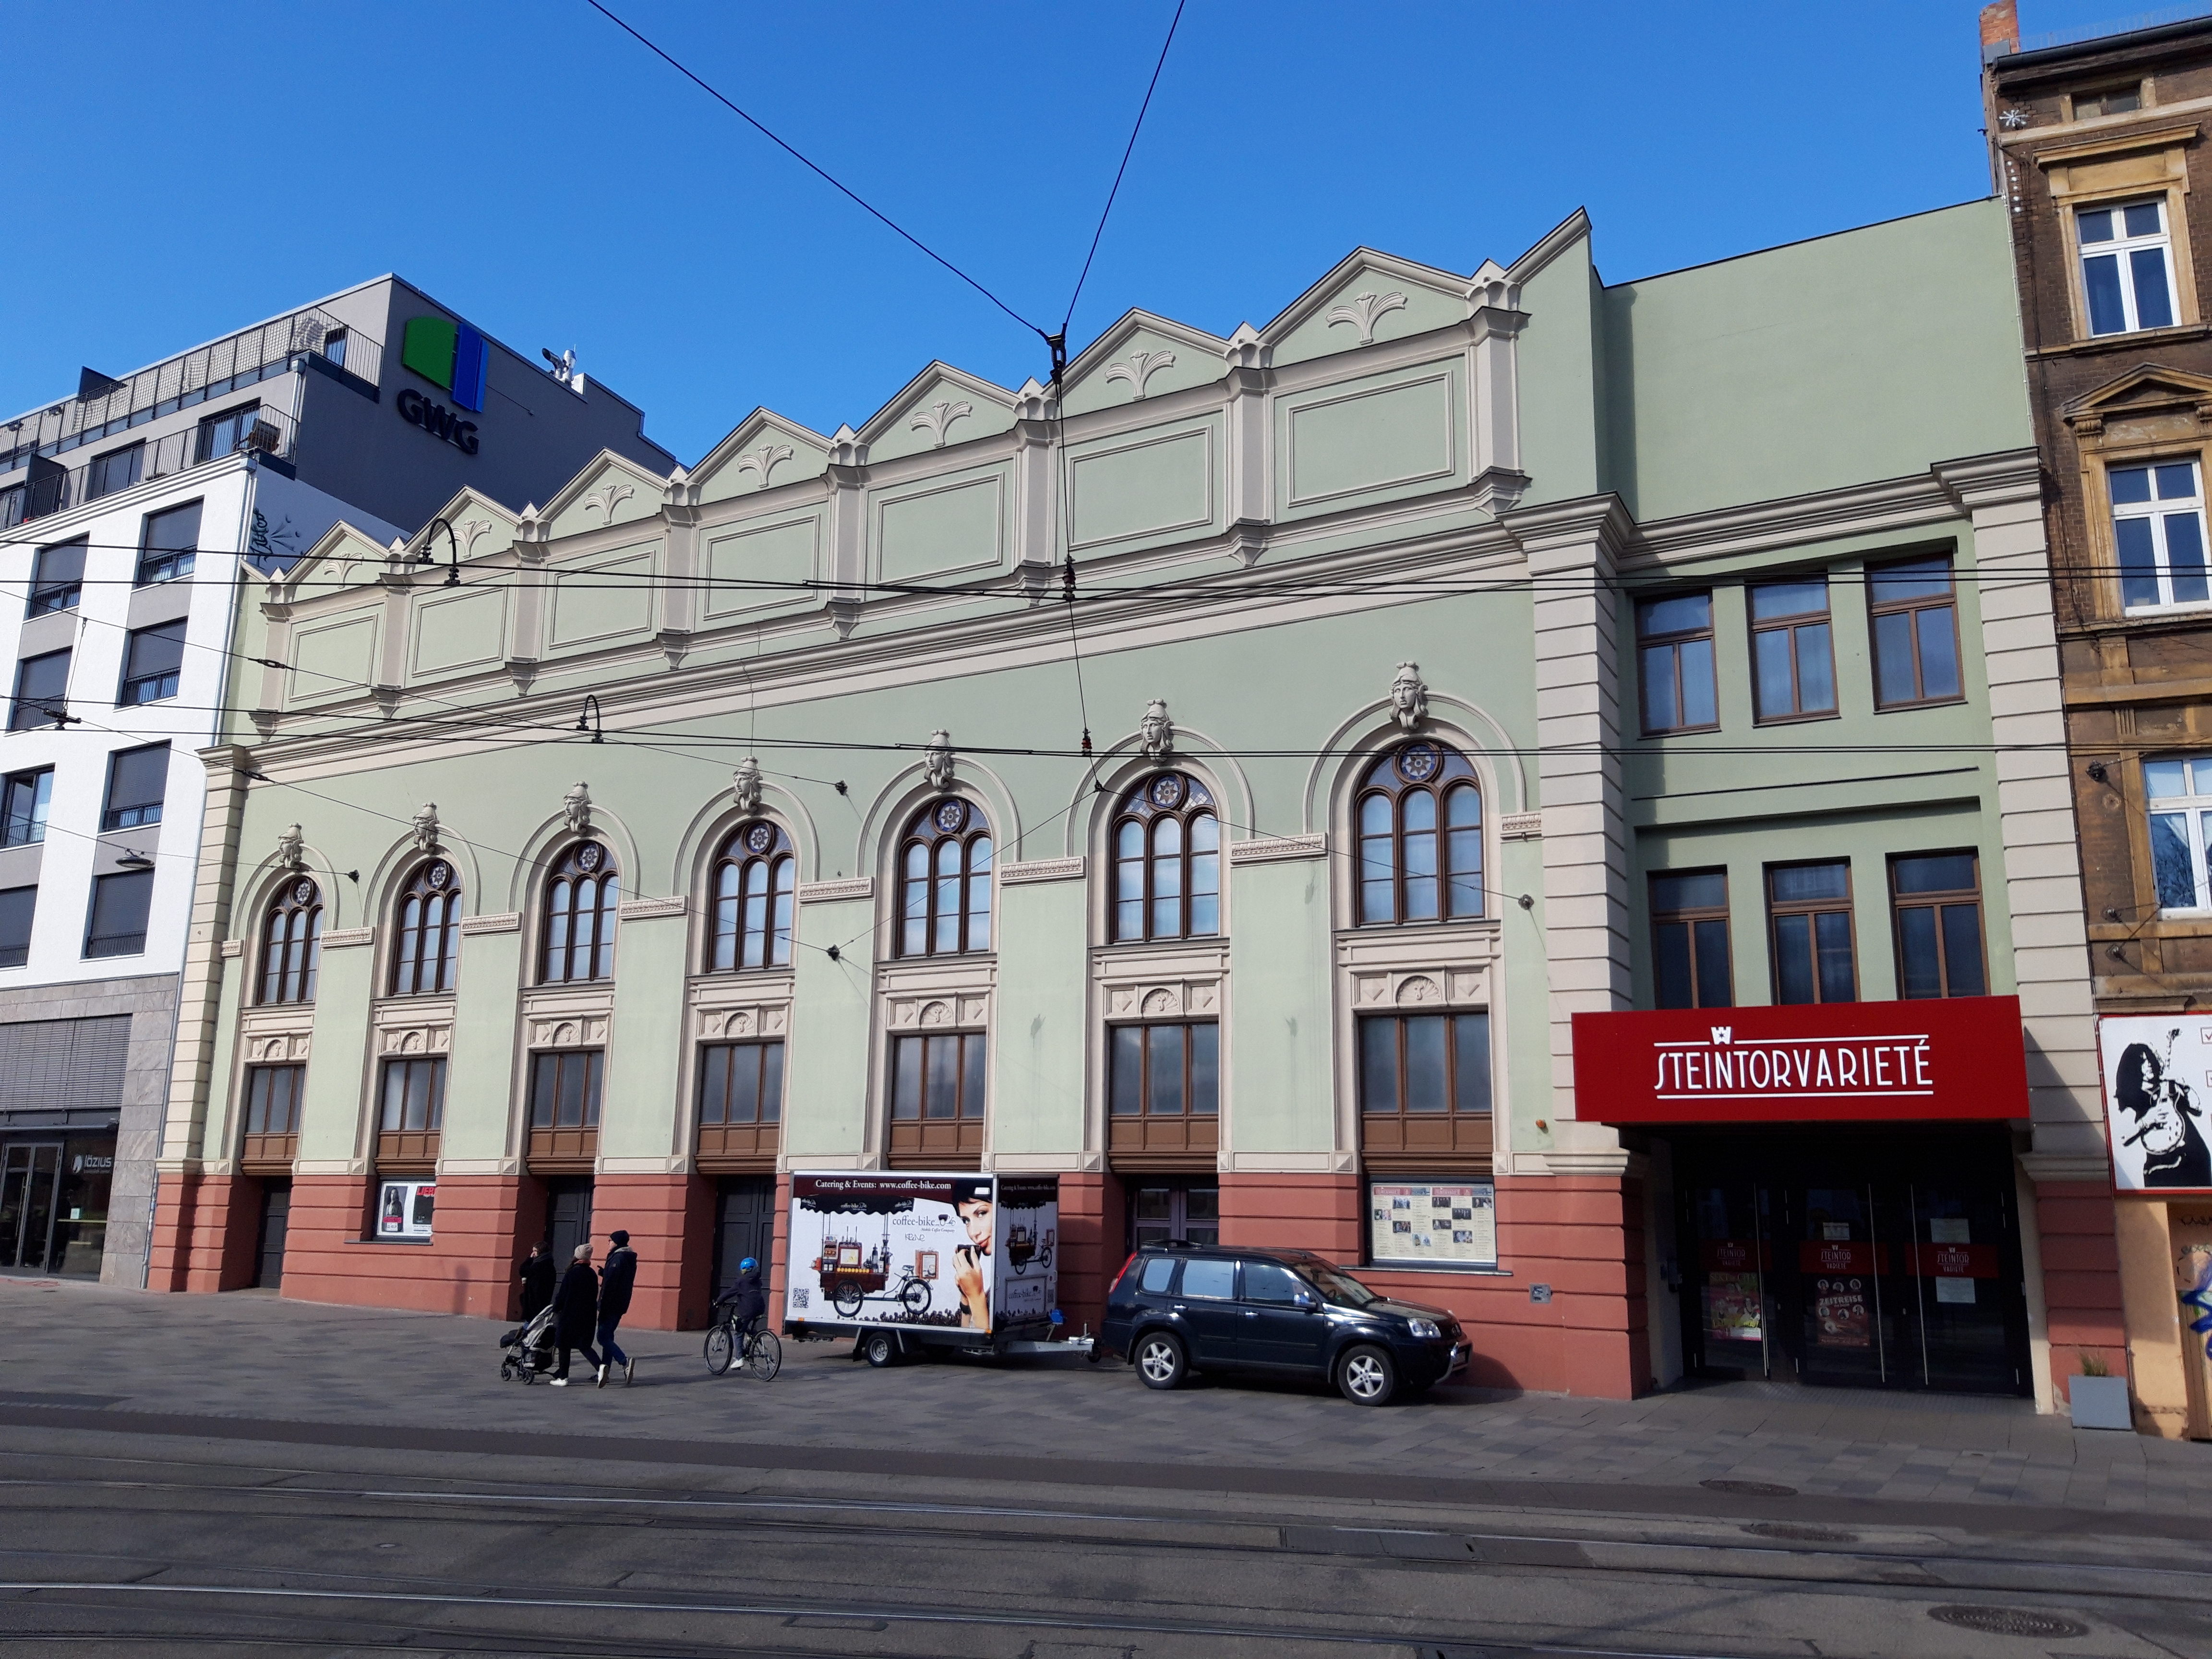
city, building, town, property, architecture, landmark, neighbourhood, human settlement, facade, residential area, mixed use, commercial building, urban area, real estate, house, street, downtown, apartment, vehicle, plaza